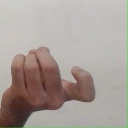
अक्षर: ज